2018 Rally Italia Sardegna

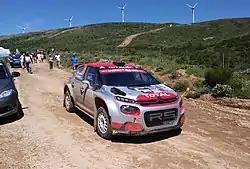
Stéphane Lefebvre led the rally in WRC-2 after Friday.

Muddy roads, caused by unpredictable rainy weather, made the first day of Sardegna very tricky. In uncharacteristic conditions, defending world champion Sébastien Ogier took a dramatic lead over the championship leader Thierry Neuville by 18.9 seconds after Andreas Mikkelsen retired from the day due to gearbox issue. Because of teammate Teemu Suninen's off-road and Ott Tänak's radiator damage caused by a heavy bump, Jari-Matti Latvala climbed up to the podium place, followed by his teammate Esapekka Lappi, another 4.4 seconds behind. Two Citroën drivers Mads Østberg and Craig Breen were in sixth and eighth respectively, sandwiched Hayden Paddon in a Hyundai i20. Elfyn Evans dropped out of top twenty after breaking a steering arm due to hitting a rock in his Ford Fiesta. WRC-2 category leader Stéphane Lefebvre, Jan Kopecký and Nicolas Ciamin completed the leaderboard.